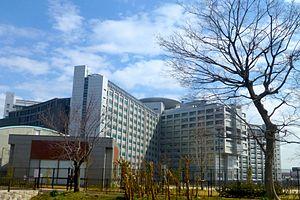
Le centre de détention de Tokyo est un centre pénitentiaire situé dans l'arrondissement Katsushika à Tokyo. En tant qu'institution du système pénal du Japon, il est géré par le Ministère de la Justice.